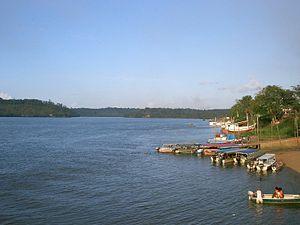
L'Oyapock, anciennement Wiapoco, en néerlandais et en portugais Oiapoque, est un fleuve qui marque la frontière entre le Brésil et la France en Guyane depuis 1713 avec la signature du traité d'Utrecht. Cependant, cette frontière n'est reconnue par la France qu'après un arbitrage international en 1900 ; la France estimait en effet que la Guyane française s'étendait jusqu'au Rio Araguari.